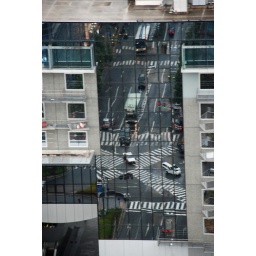
Reflection of the street in the window of a building